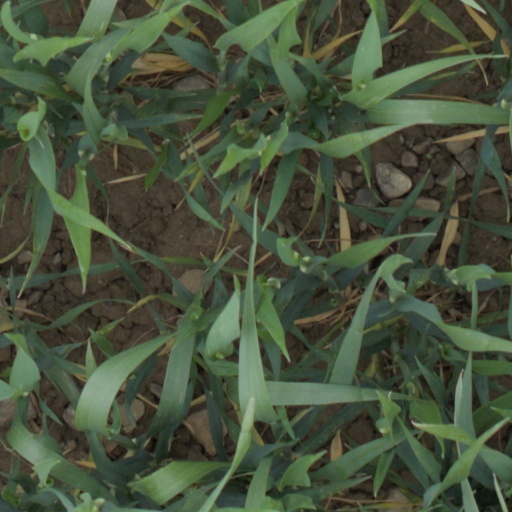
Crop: wheat